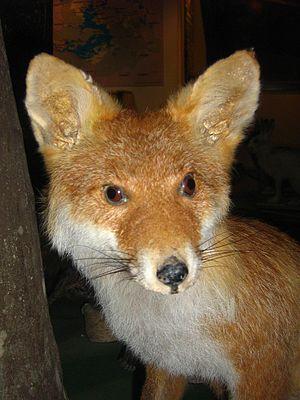
La forêt des cèdres du Luberon est située dans le Petit Luberon, partie occidentale du massif. Il existe une autre « forêt des cèdres » au niveau de la commune de Cabrières-d'Avignon, au nord du village.